Automotive city

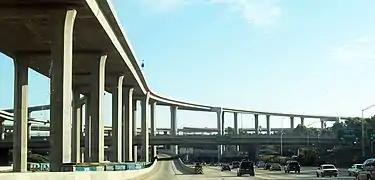
The built environment of an automotive city, the Los Angeles Freeway Interchange

An automotive city or auto city is a city that facilitates and encourages the movement of people via private transportation, through 'physical planning', e.g., built environment innovations (street networks, parking spaces, automobile/pedestrian interface technologies and low density urbanised areas containing detached dwellings with driveways or garages) and 'soft programming' e.g., social policy surrounding city street usage (traffic safety/automobile campaigns, automobile laws and the social reconstruction of streets as reserved public spaces for the automobile).